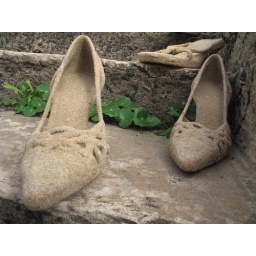
sand shoes by BAM - Wow!